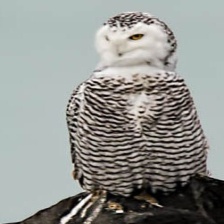
Species: SNOWY OWL
Scientific name: BUBO SCANDIACUS
ImageNet parent category: great_grey_owl